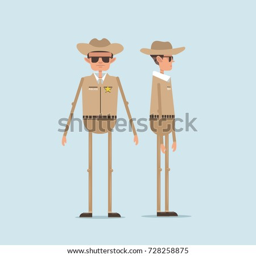
full length portrait of person .